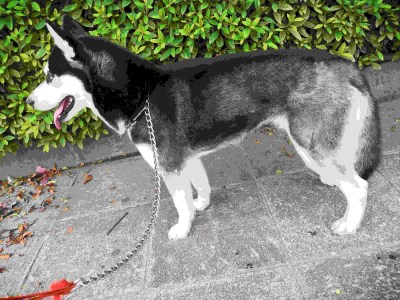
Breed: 1160-n000003-Siberian_husky